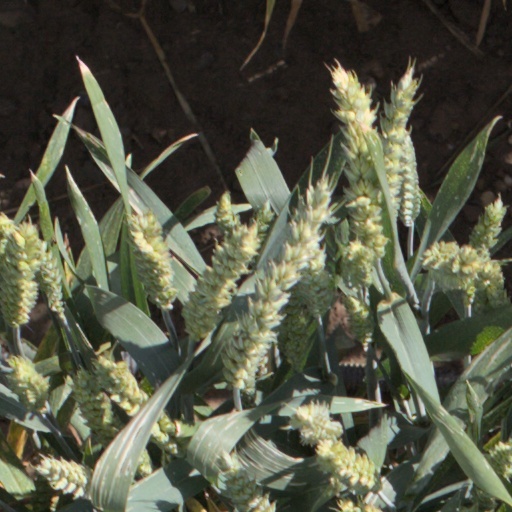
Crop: wheat